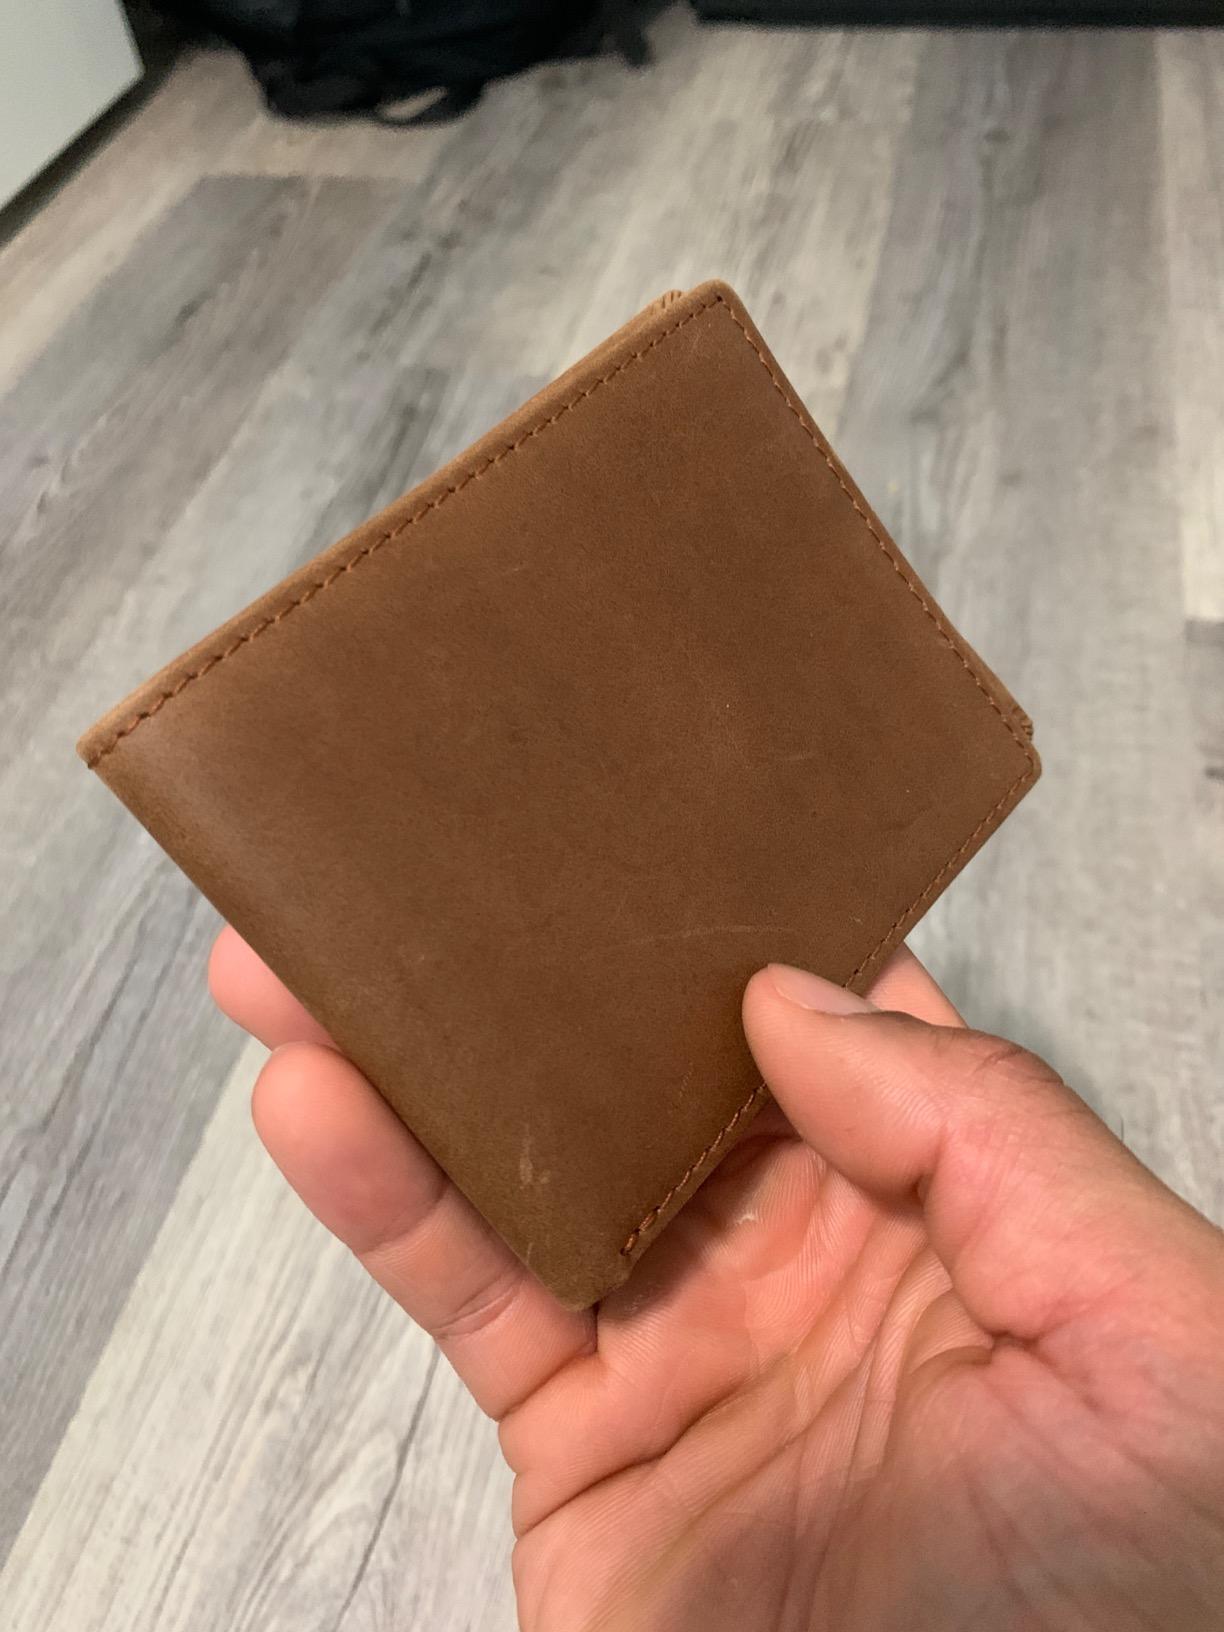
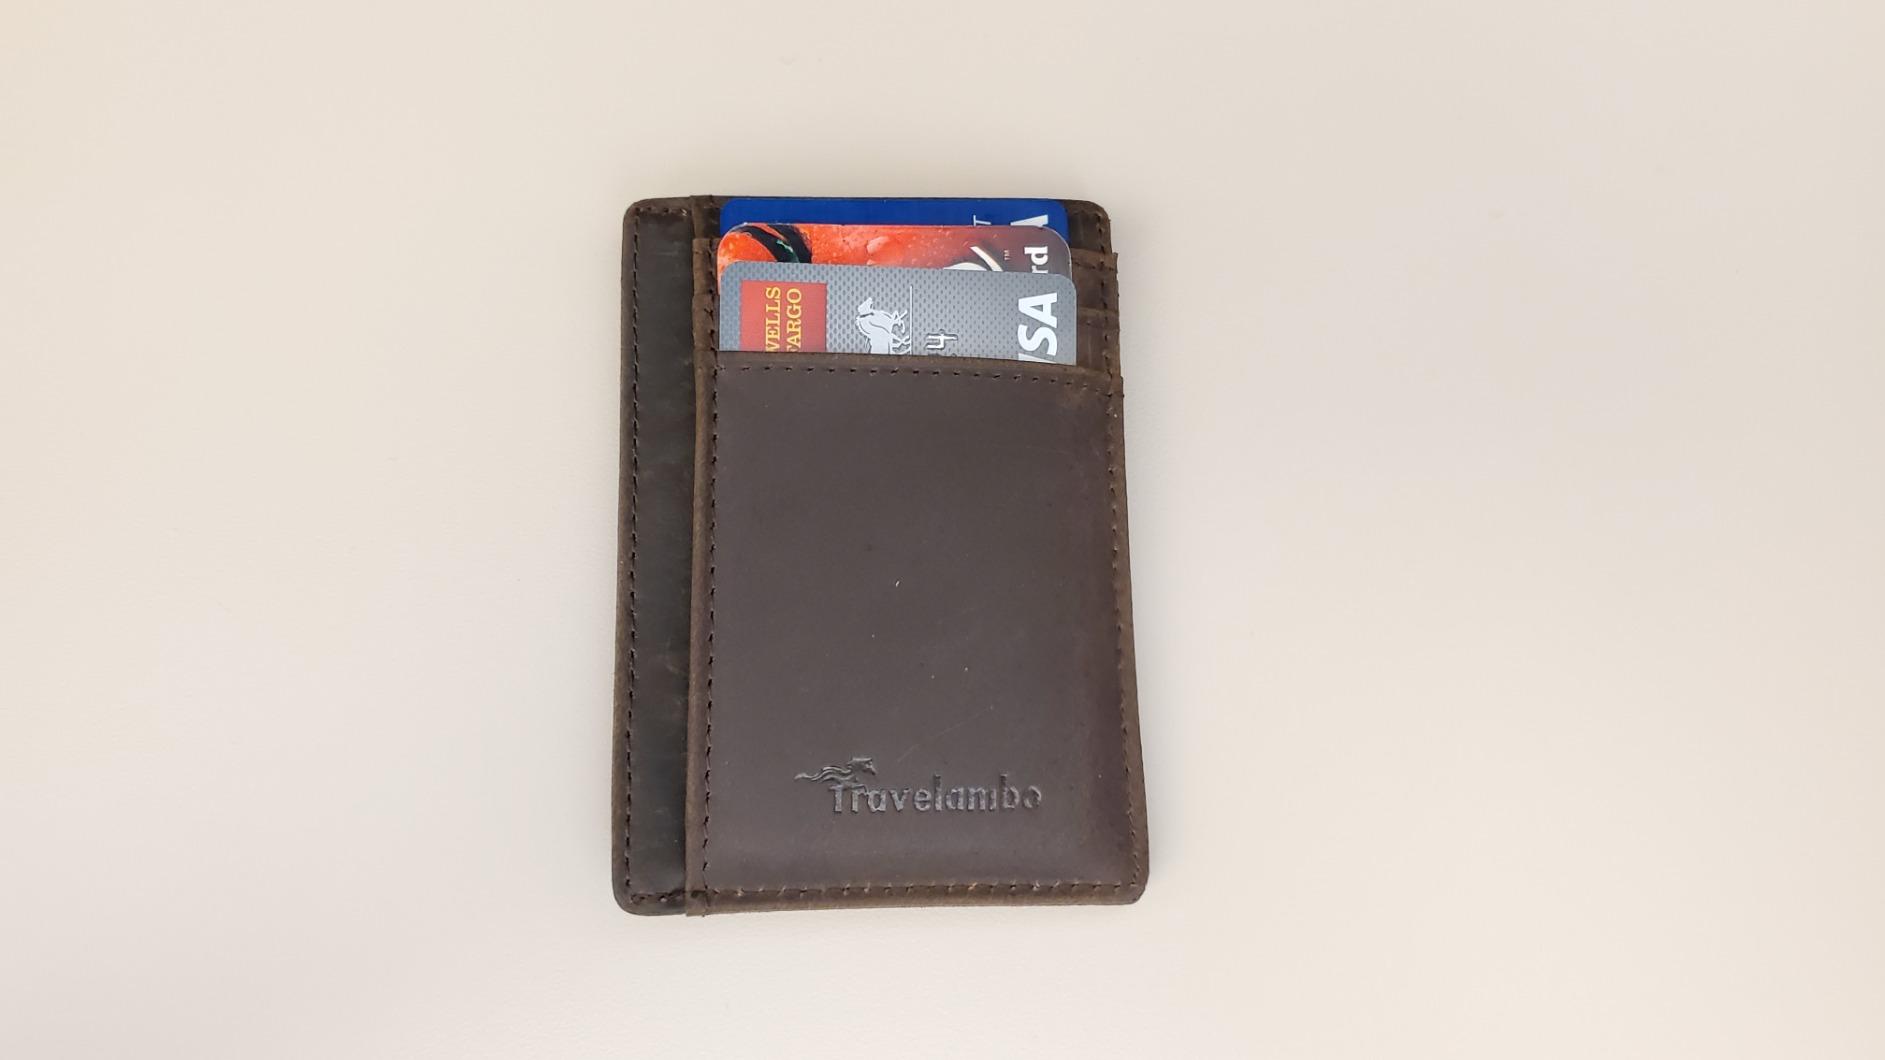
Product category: accessories_wallet
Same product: no